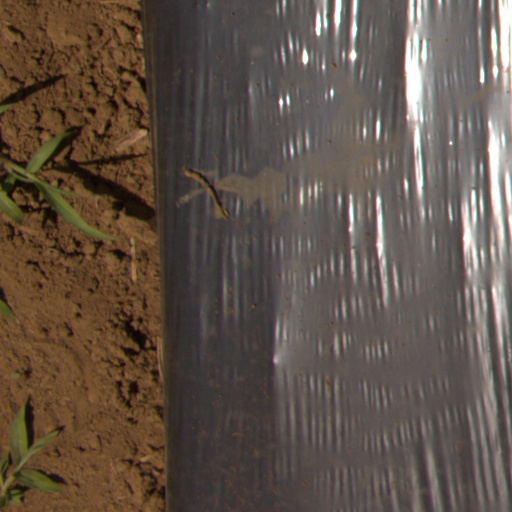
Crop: Jerusalem artichoke